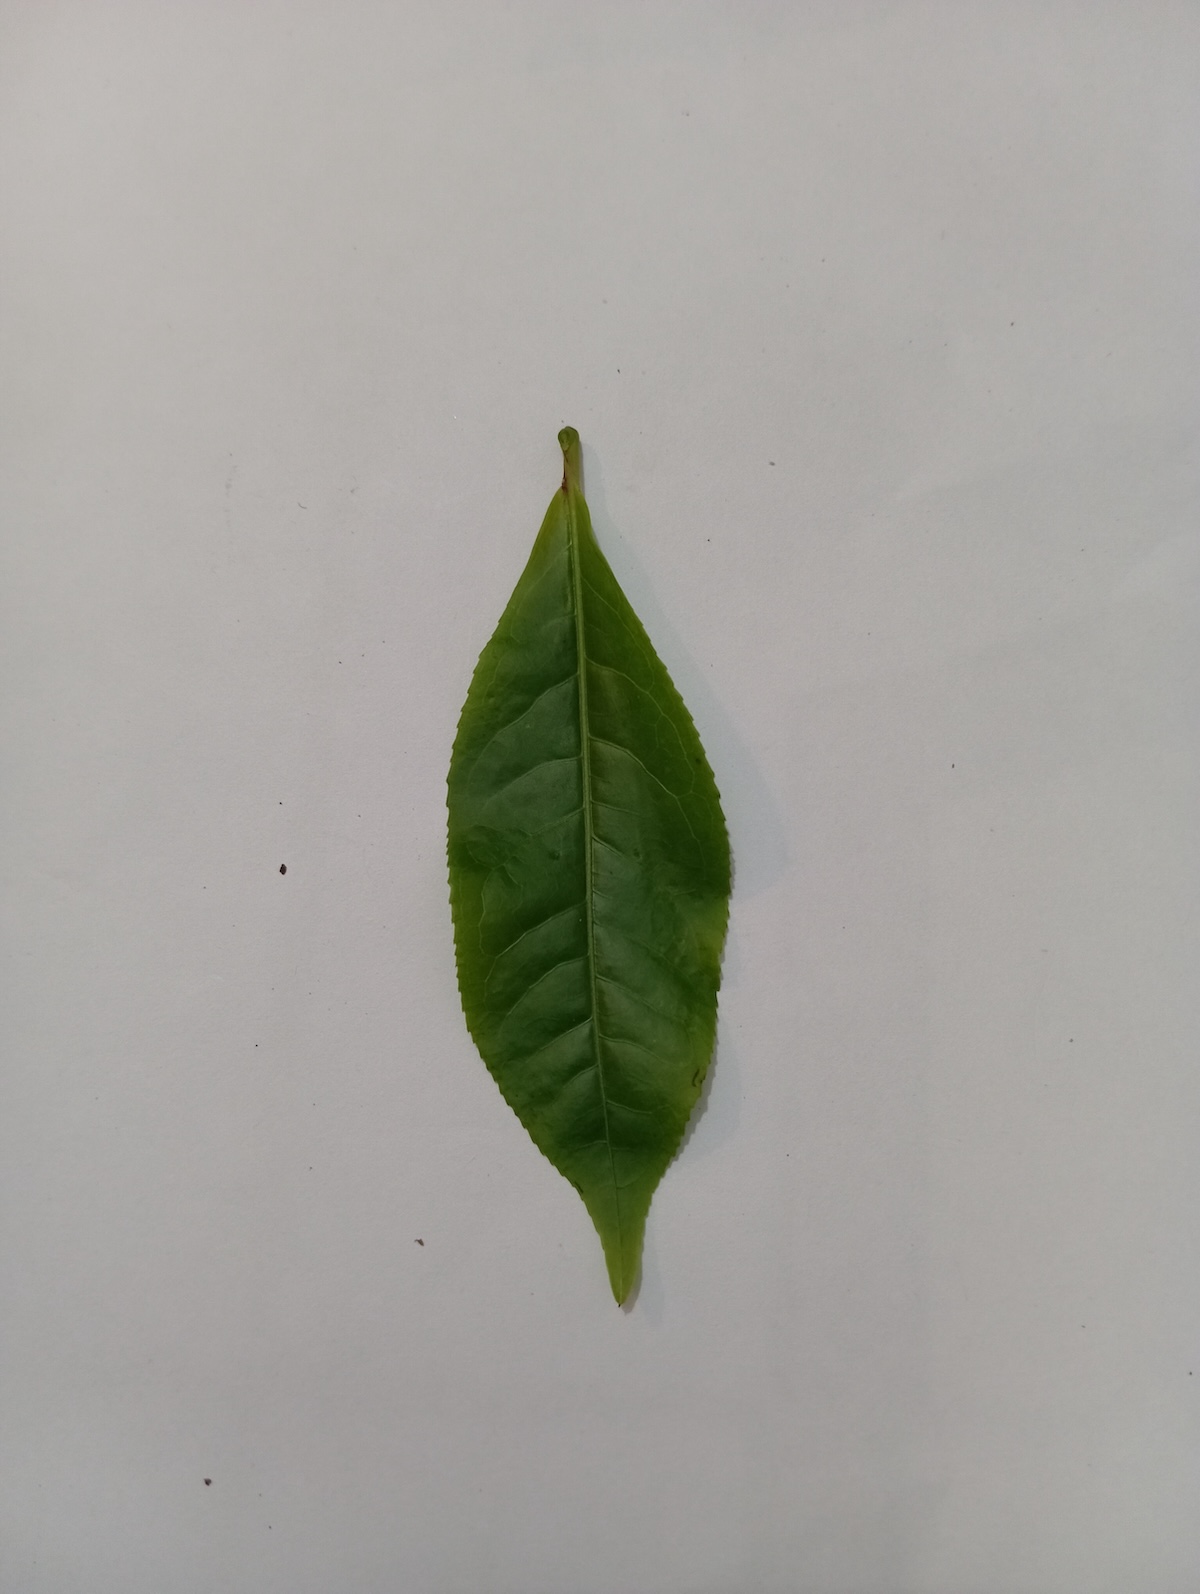
Label: Healthy leaf